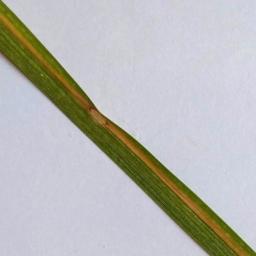
Label: Rice___Leaf_Blast